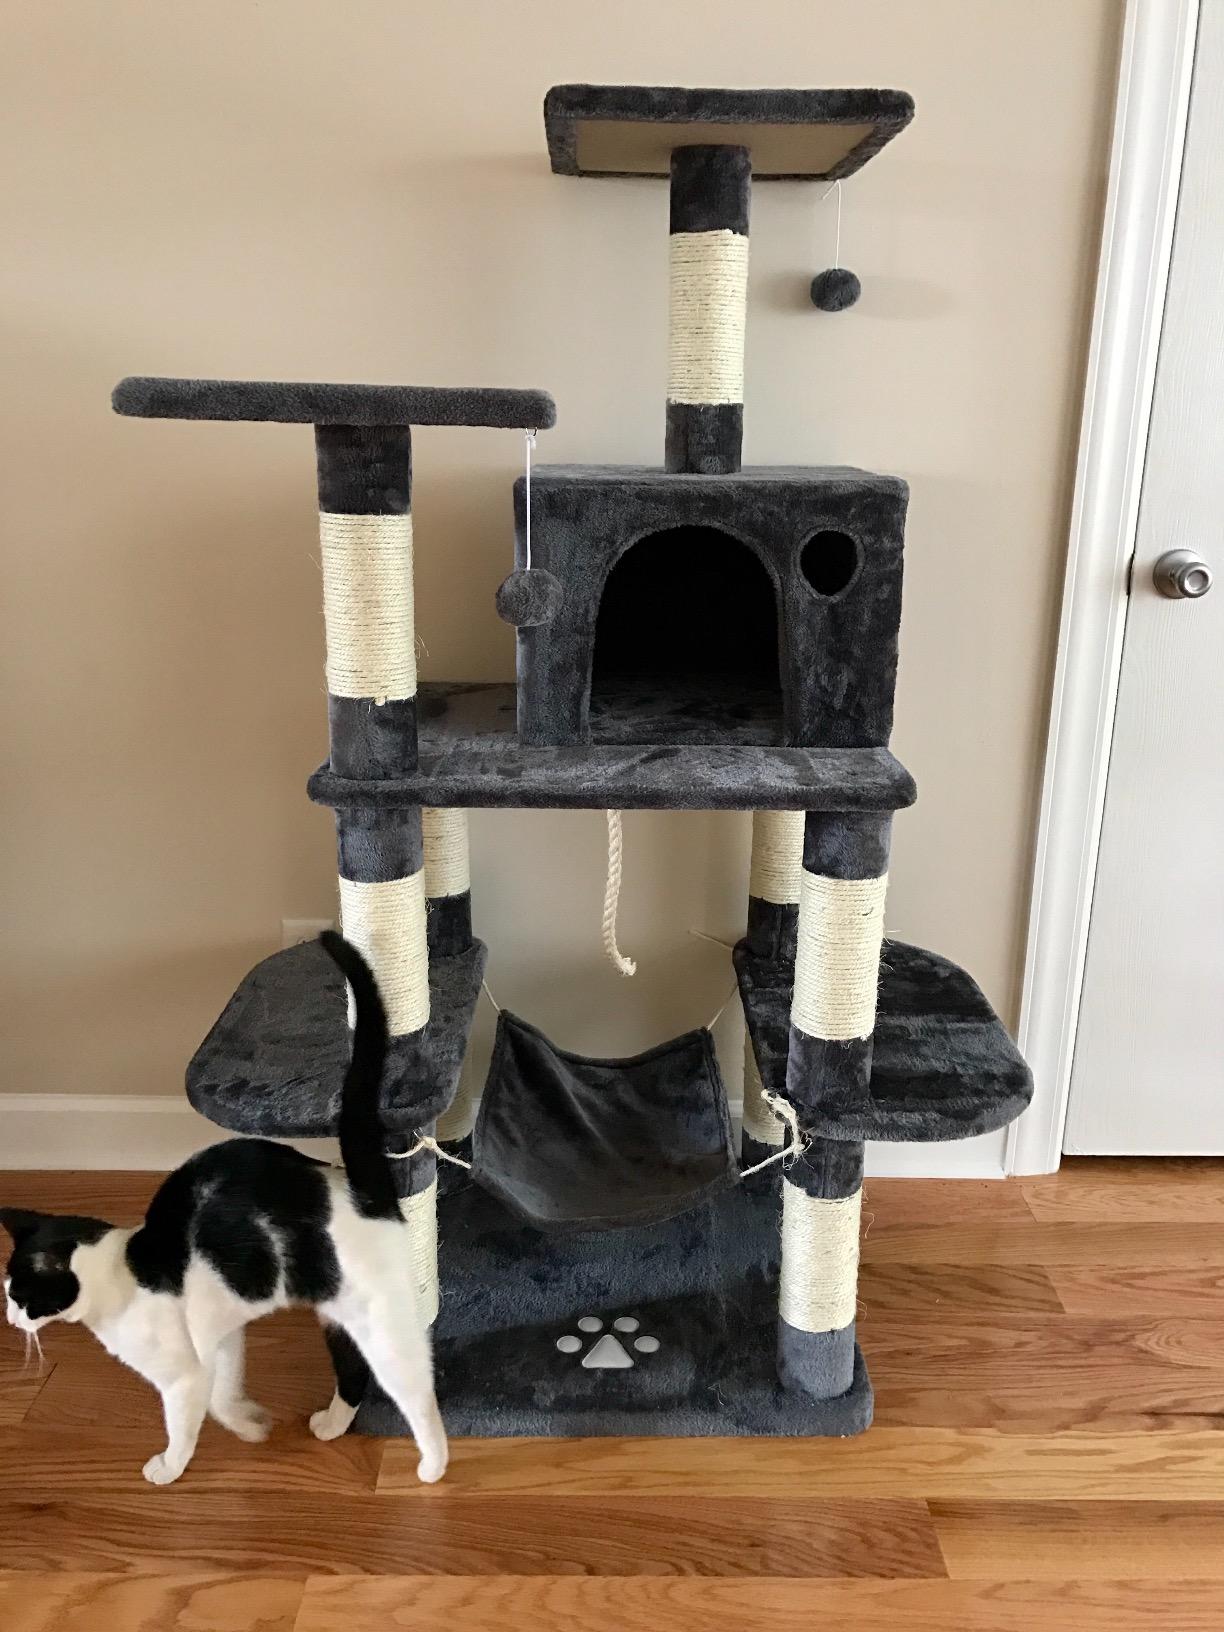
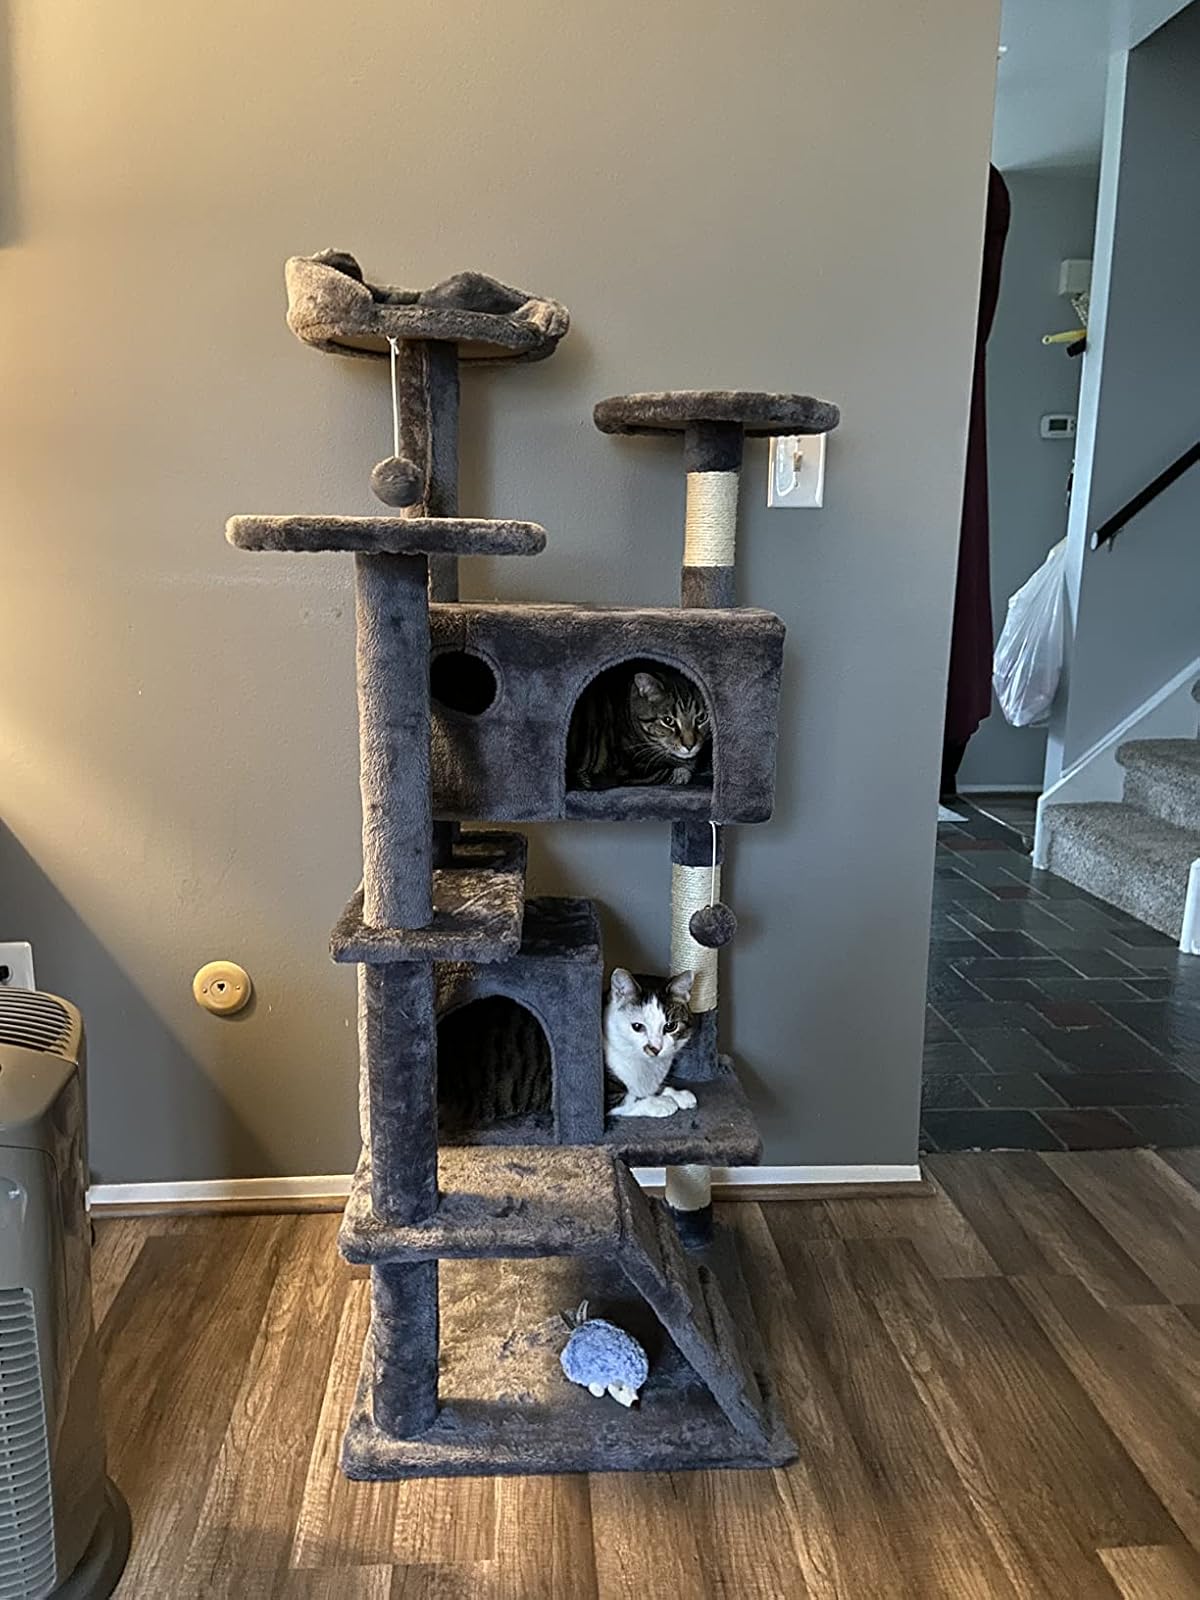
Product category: items_cat tree
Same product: no